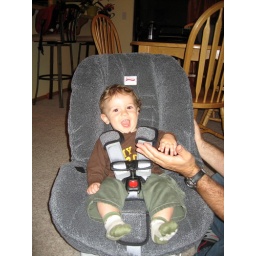
Jake in his new big boy seat